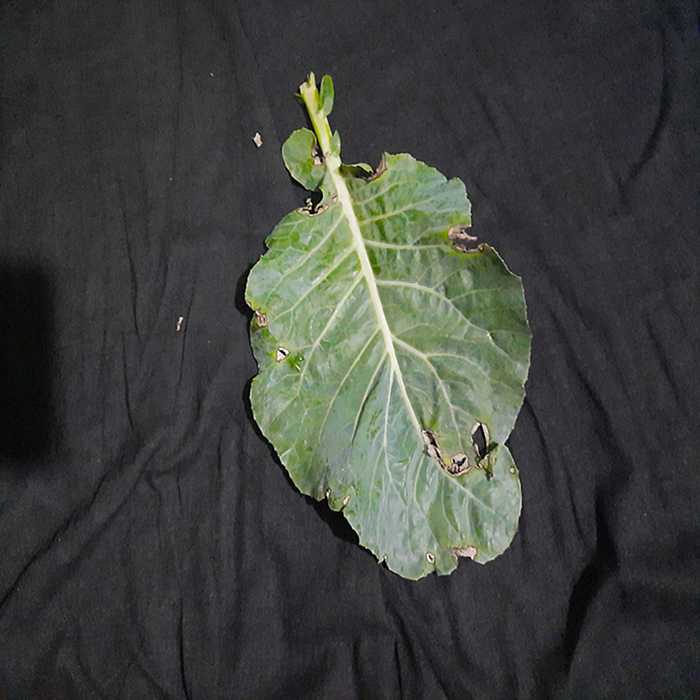
Plant: Cauliflower
Label: Downy mildew